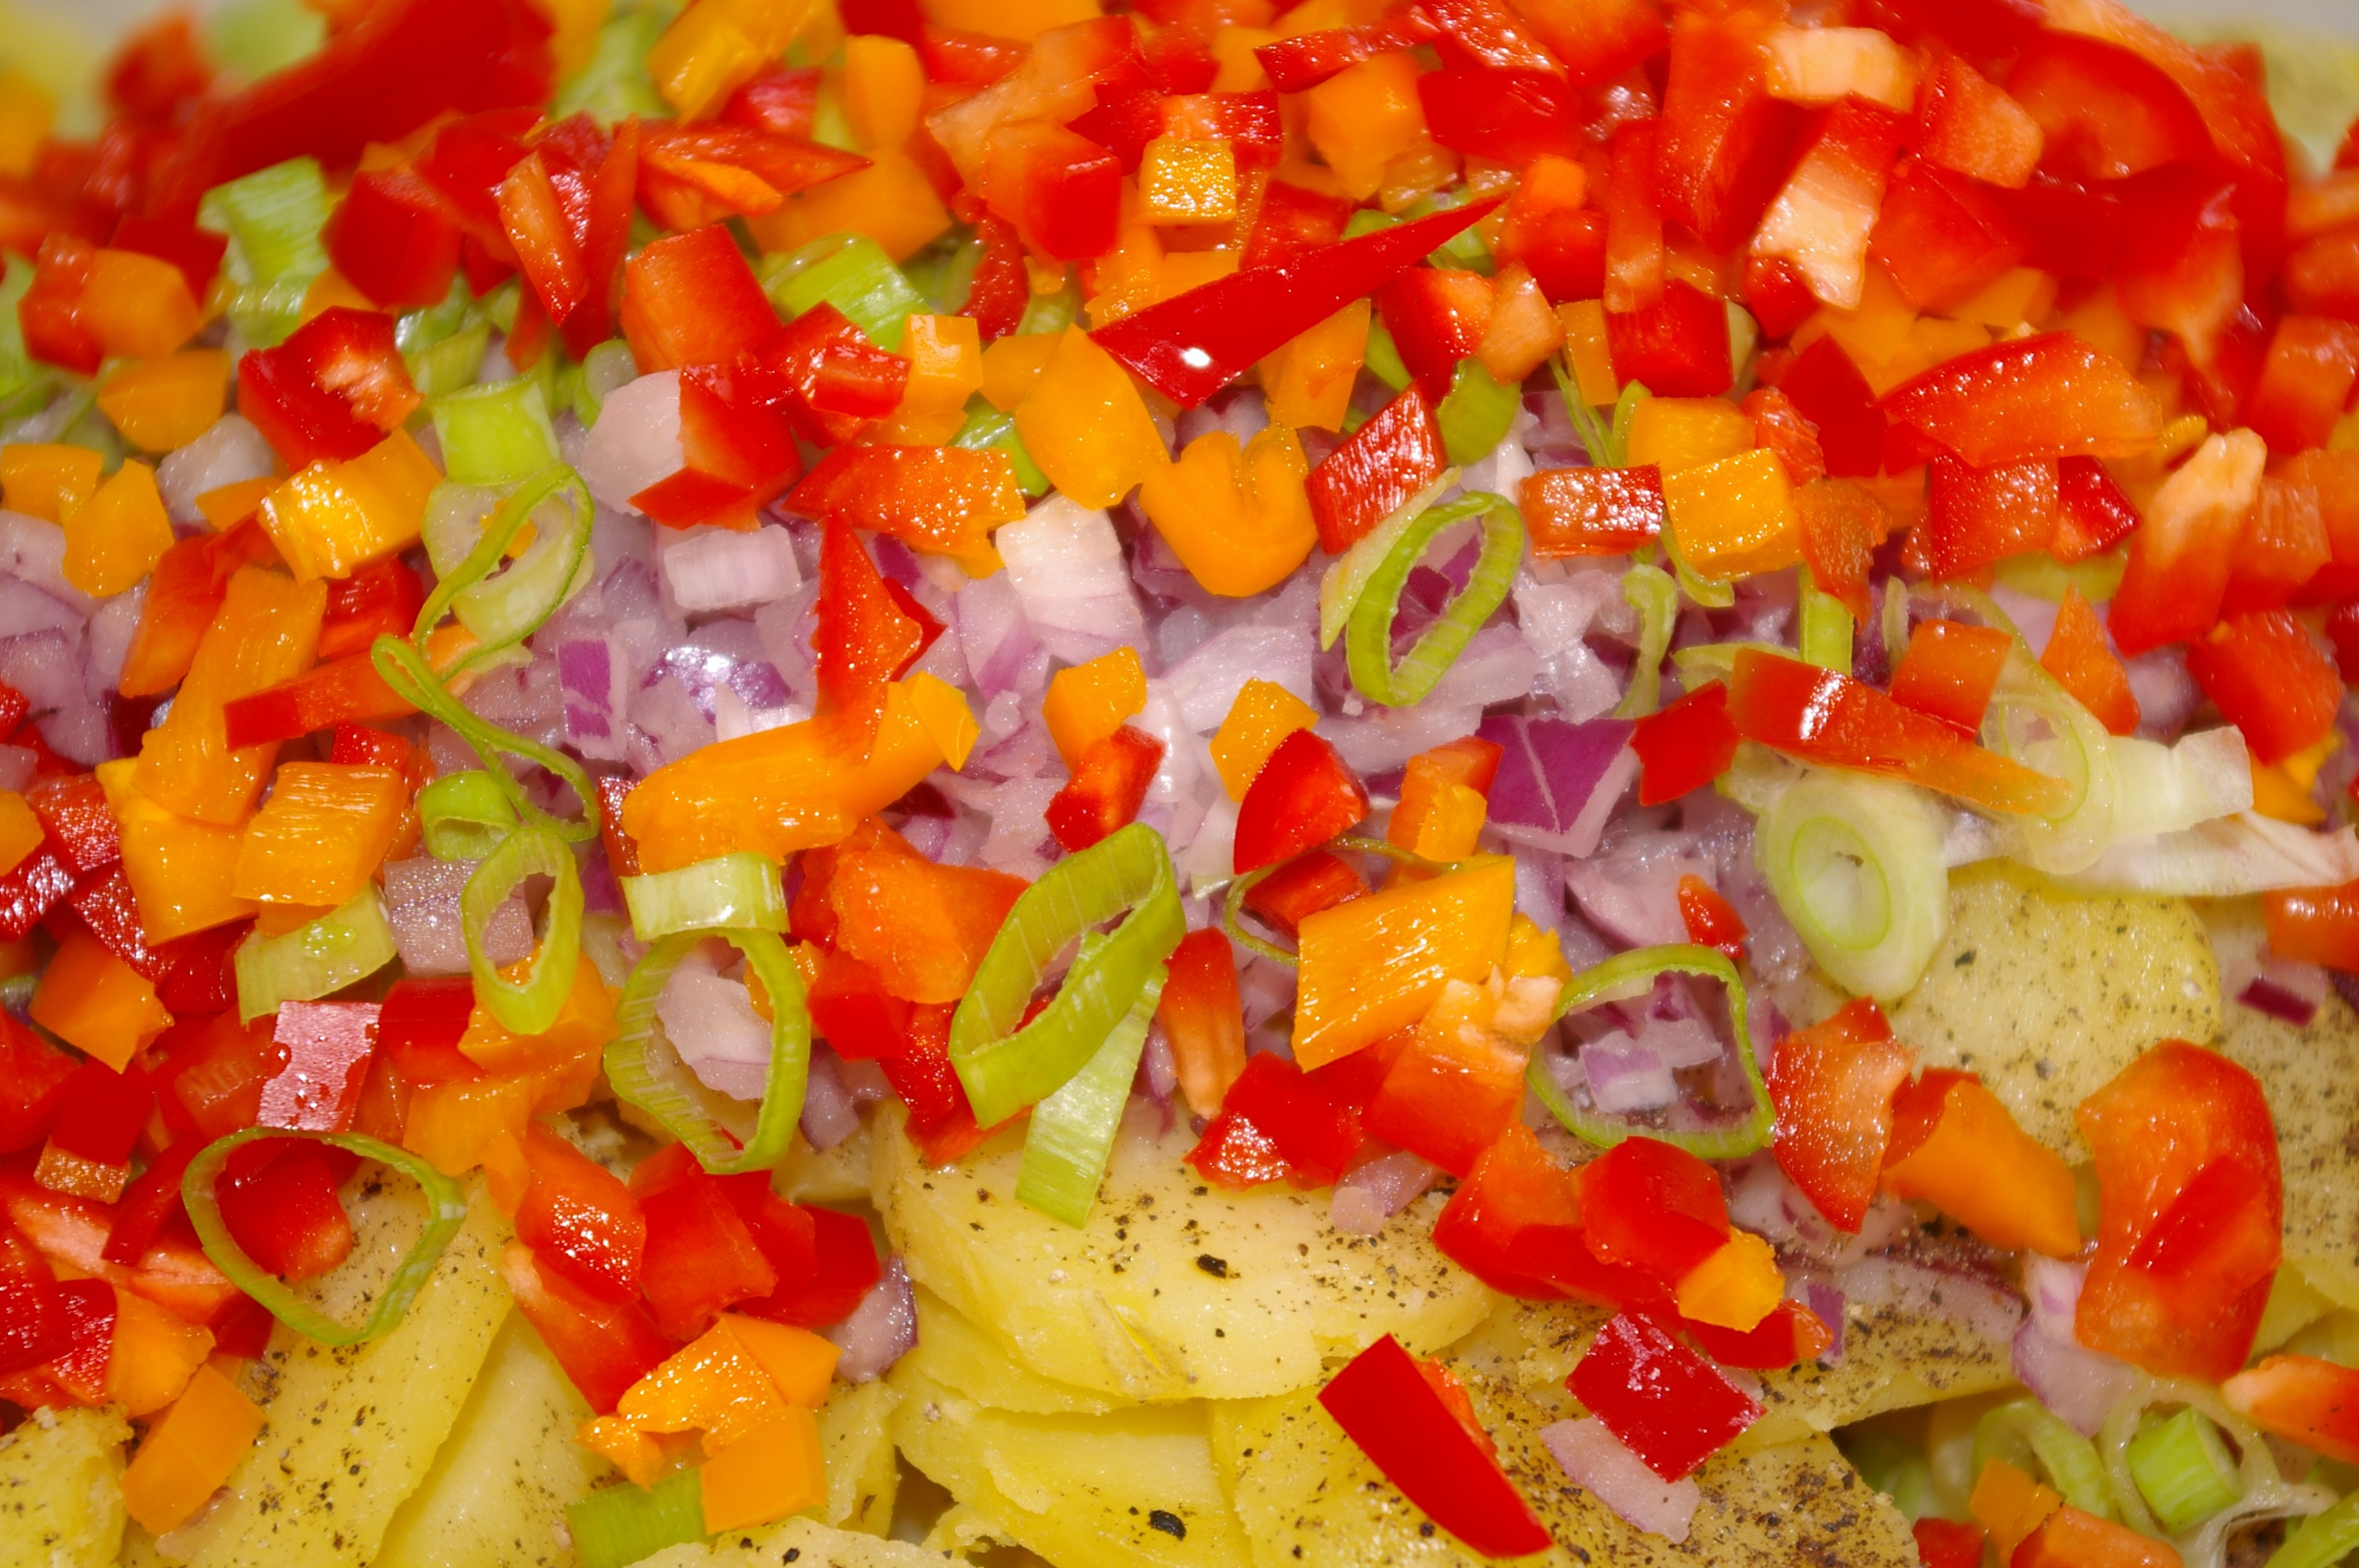
celebration, feed, dish, meal, food, salad, pepper, produce, vegetable, kitchen, salt, healthy, eat, lunch, cuisine, delicious, preparation, cook, cut, cooked, salty, nutrition, vegetables, party, tasty, vegetarian, court, vitamins, frisch, enjoy, edible, seasoned, prepare, potatoes, onions, appetizing, staple food, potato salad, garden party, spring onions, sommerfest, salt potatoes, salted potatoes, salt and pepper, salted